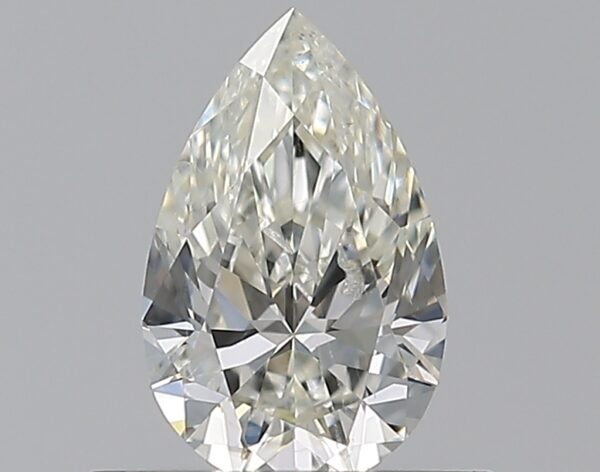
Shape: pear
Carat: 0.5
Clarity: SI2
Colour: J
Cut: EX
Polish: EX
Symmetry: EX
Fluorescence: N
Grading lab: GIA
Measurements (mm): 6.96 x 4.42 x 2.72